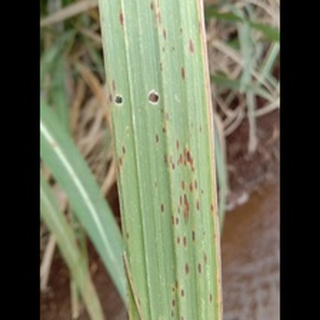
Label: sugarcane_rust